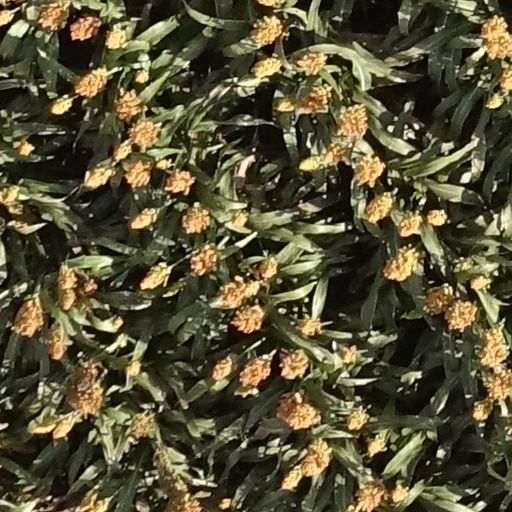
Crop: sorghum